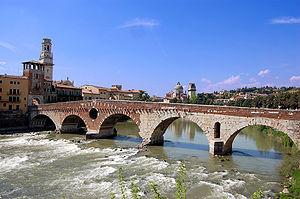
Cette liste de ponts d'Italie a pour vocation de présenter une liste de ponts remarquables d'Italie, tant par leurs caractéristiques dimensionnelles, que par leur intérêt architectural ou historique.
Les ponts romains furent construits dans toutes les provinces romaines pour différents usages.
Libero Cecchini est un architecte italien du XXᵉ siècle spécialisé dans la restauration de monuments, la réintégration dans l'environnement, la conception de villas, de complexes résidentiels et dans les travaux publics.